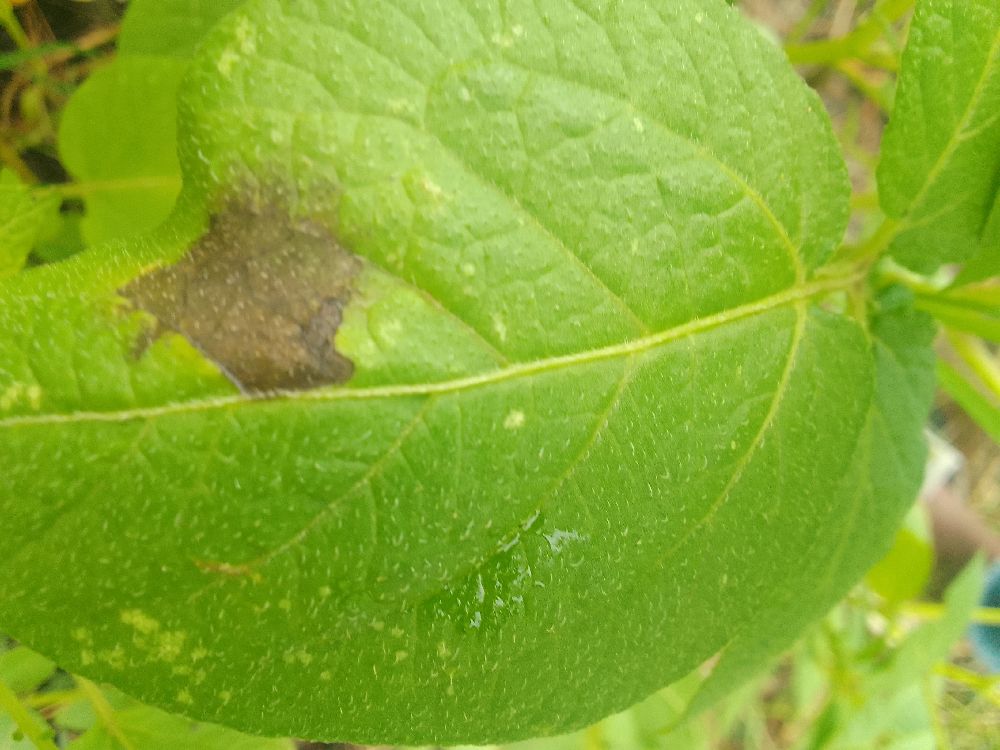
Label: Late blight